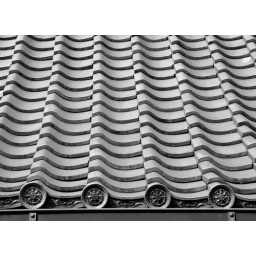
The roof of a temple in Yanaka. (Right across the street from the temple: a 7-11.)